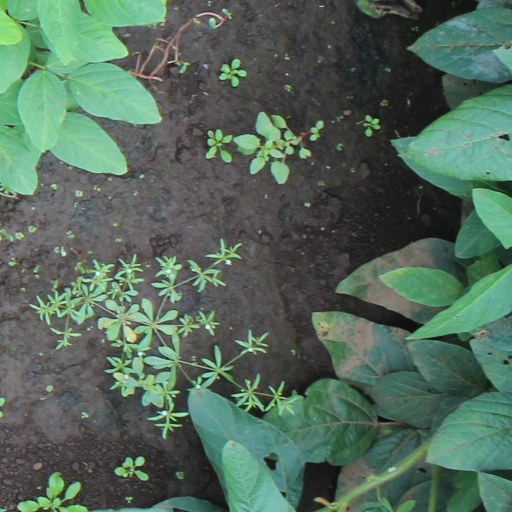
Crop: soybean